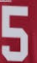
Number: 5